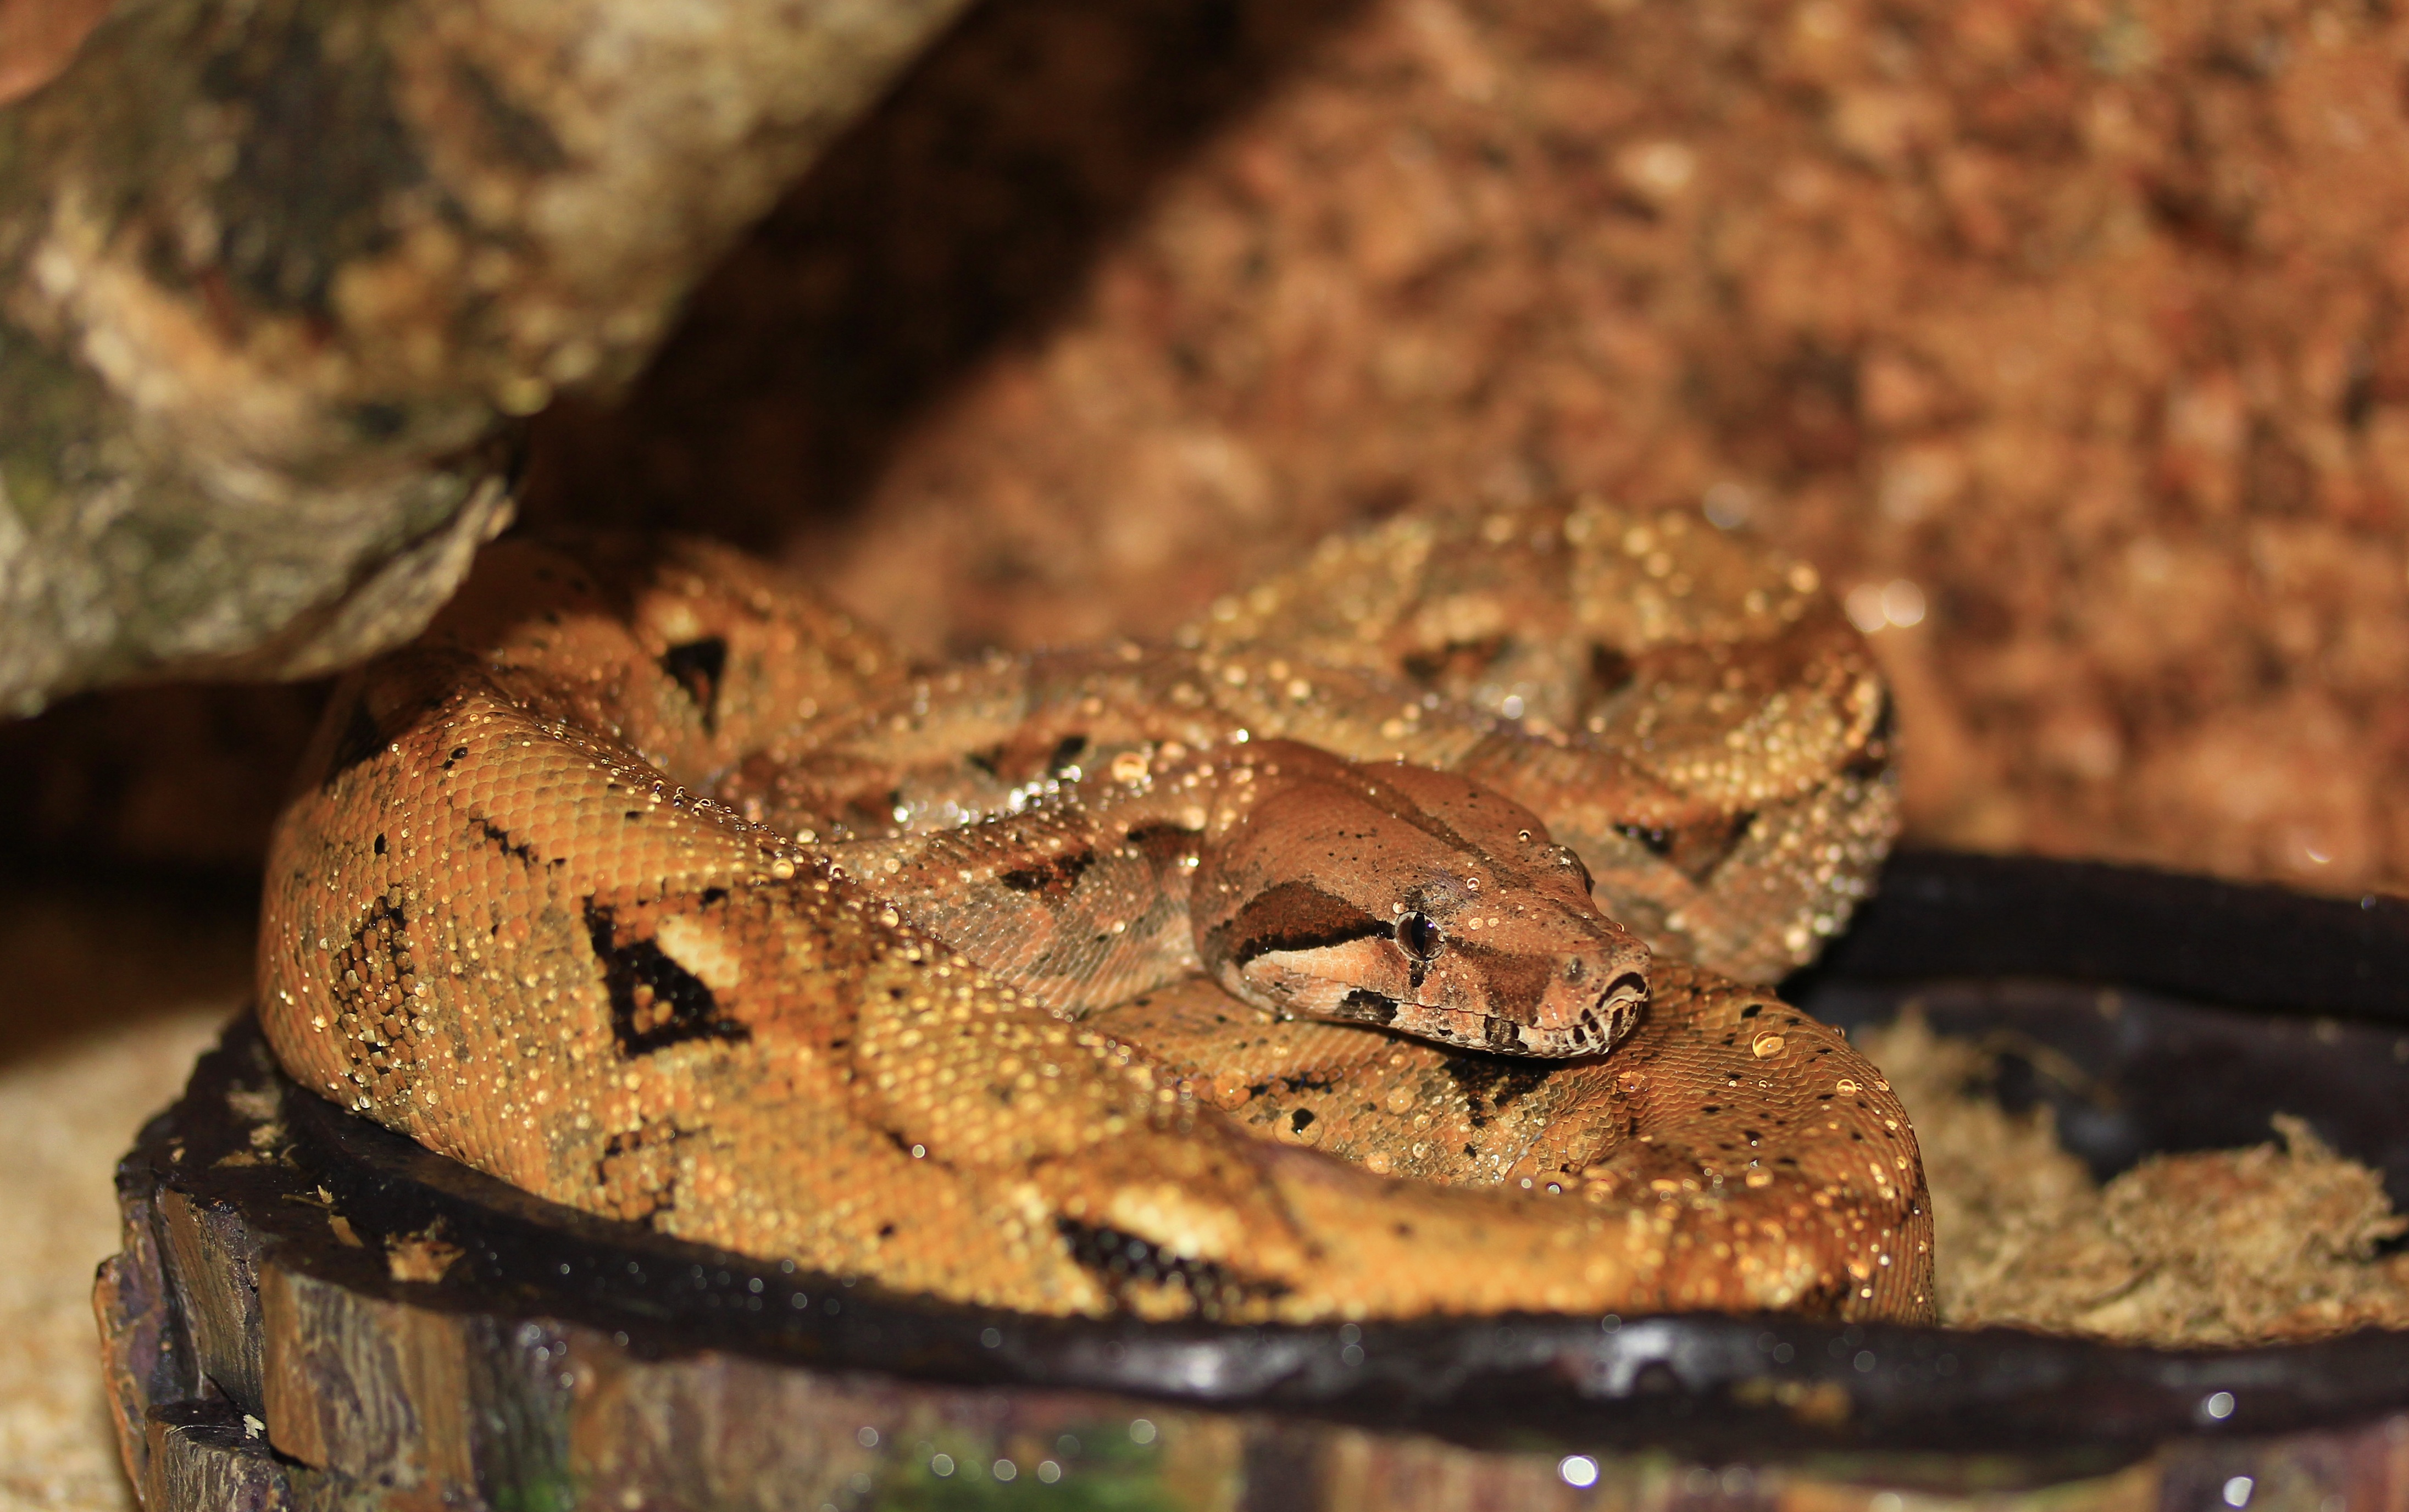
water, animal, wildlife, reptile, amphibian, close, fauna, drip, head, lurking, snake, vertebrate, terrarium, macro photography, boa, mouse hunter, boa constrictor imperator, emperor snake, boa constrictor, scaled reptile, boas